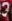
Number: 3